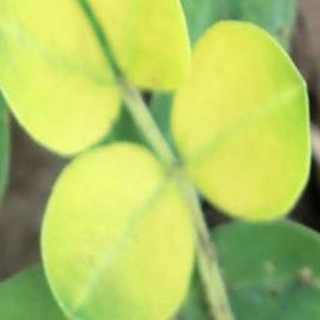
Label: groundnut_nutrition_deficiency